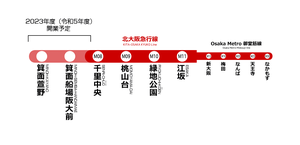
La ligne Namboku est une ligne ferroviaire de la compagnie Kita-Osaka Kyuko Railway qui relie la gare d'Esaka à la gare de Senri-Chūō dans la préfecture d'Osaka au Japon. Cette ligne constitue l’extension nord de la ligne Midōsuji du métro d'Osaka.